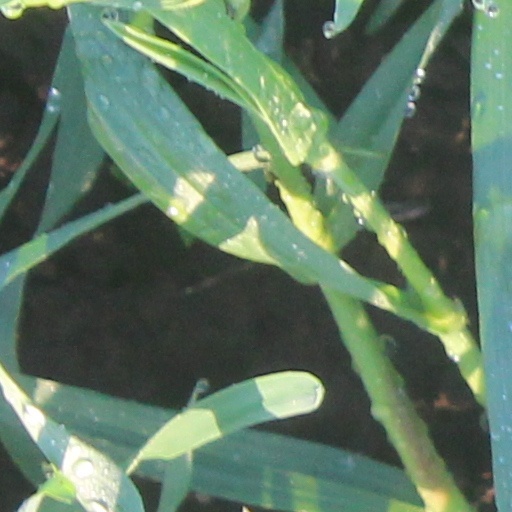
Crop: wheat